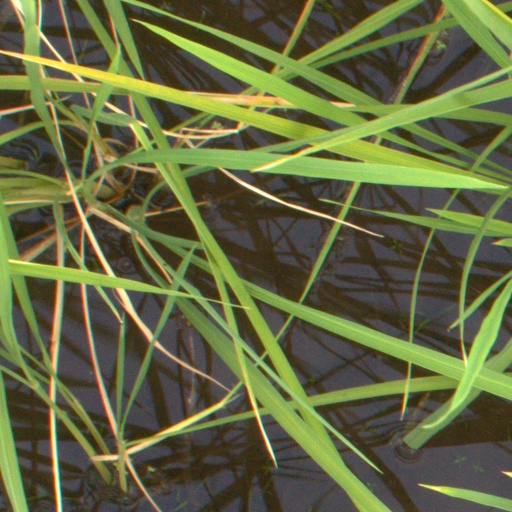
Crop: rice